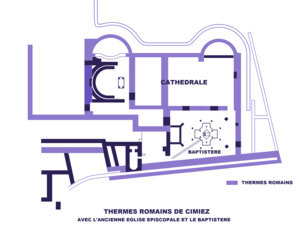
Cimiez, plan de l'église et du baptistère dans les thermes romains
L'architecture paléochrétienne désigne la plus ancienne période de l'architecture chrétienne, qui s'est développée dans l'Empire romain dans l'Antiquité tardive.
Les thermes romains de Cimiez sont un ensemble thermal de l'antique cité romaine de Cemenelum situé dans le quartier, aujourd’hui résidentiel, de Cimiez sur la commune de Nice.